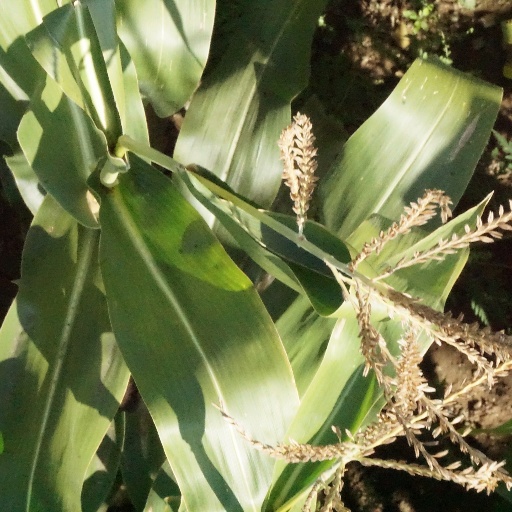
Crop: maize; corn